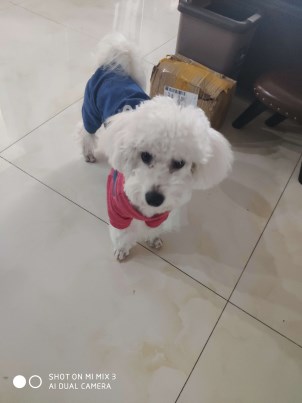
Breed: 3083-n000117-Bichon_Frise